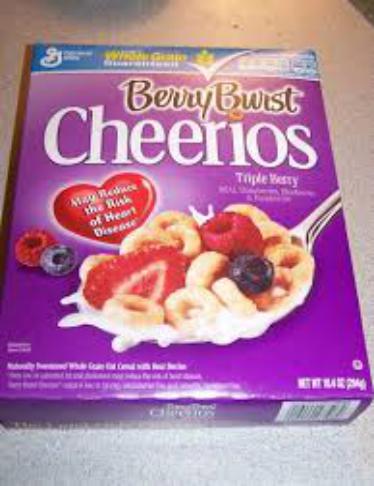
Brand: Berry Burst Cheerios
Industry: Food